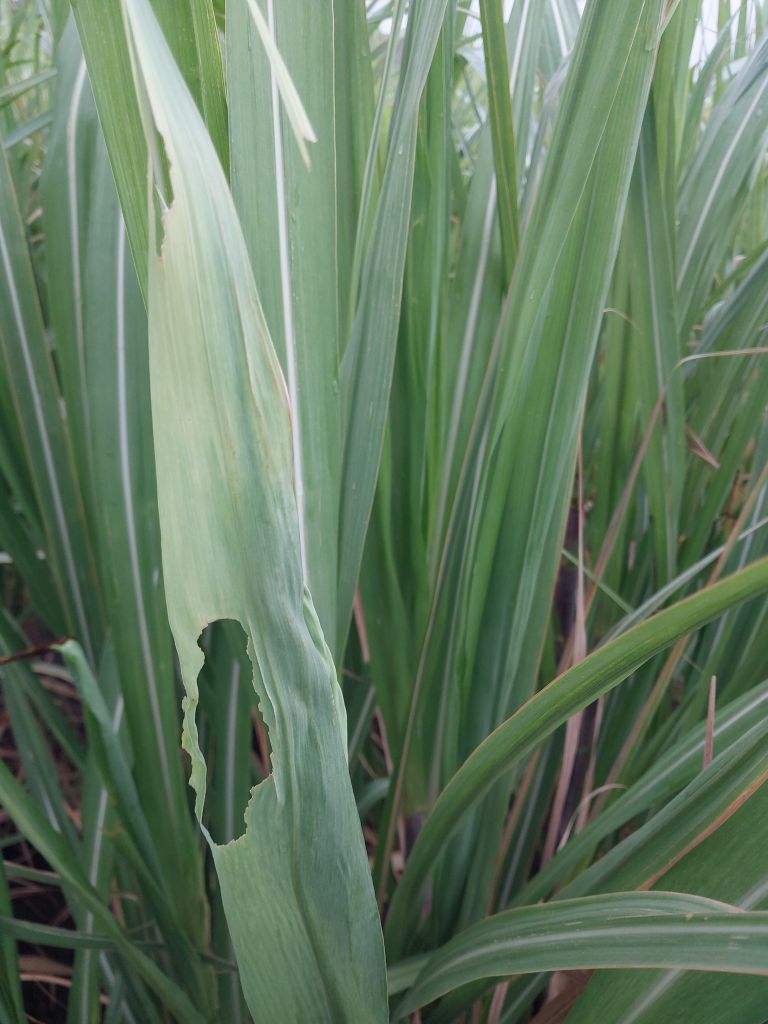
Label: Pokkah Boeng